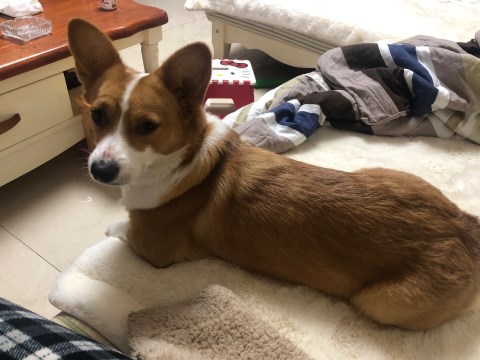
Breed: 2909-n000116-Cardigan